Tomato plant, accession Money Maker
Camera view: bottom (45 deg); turntable rotation: 270 degrees
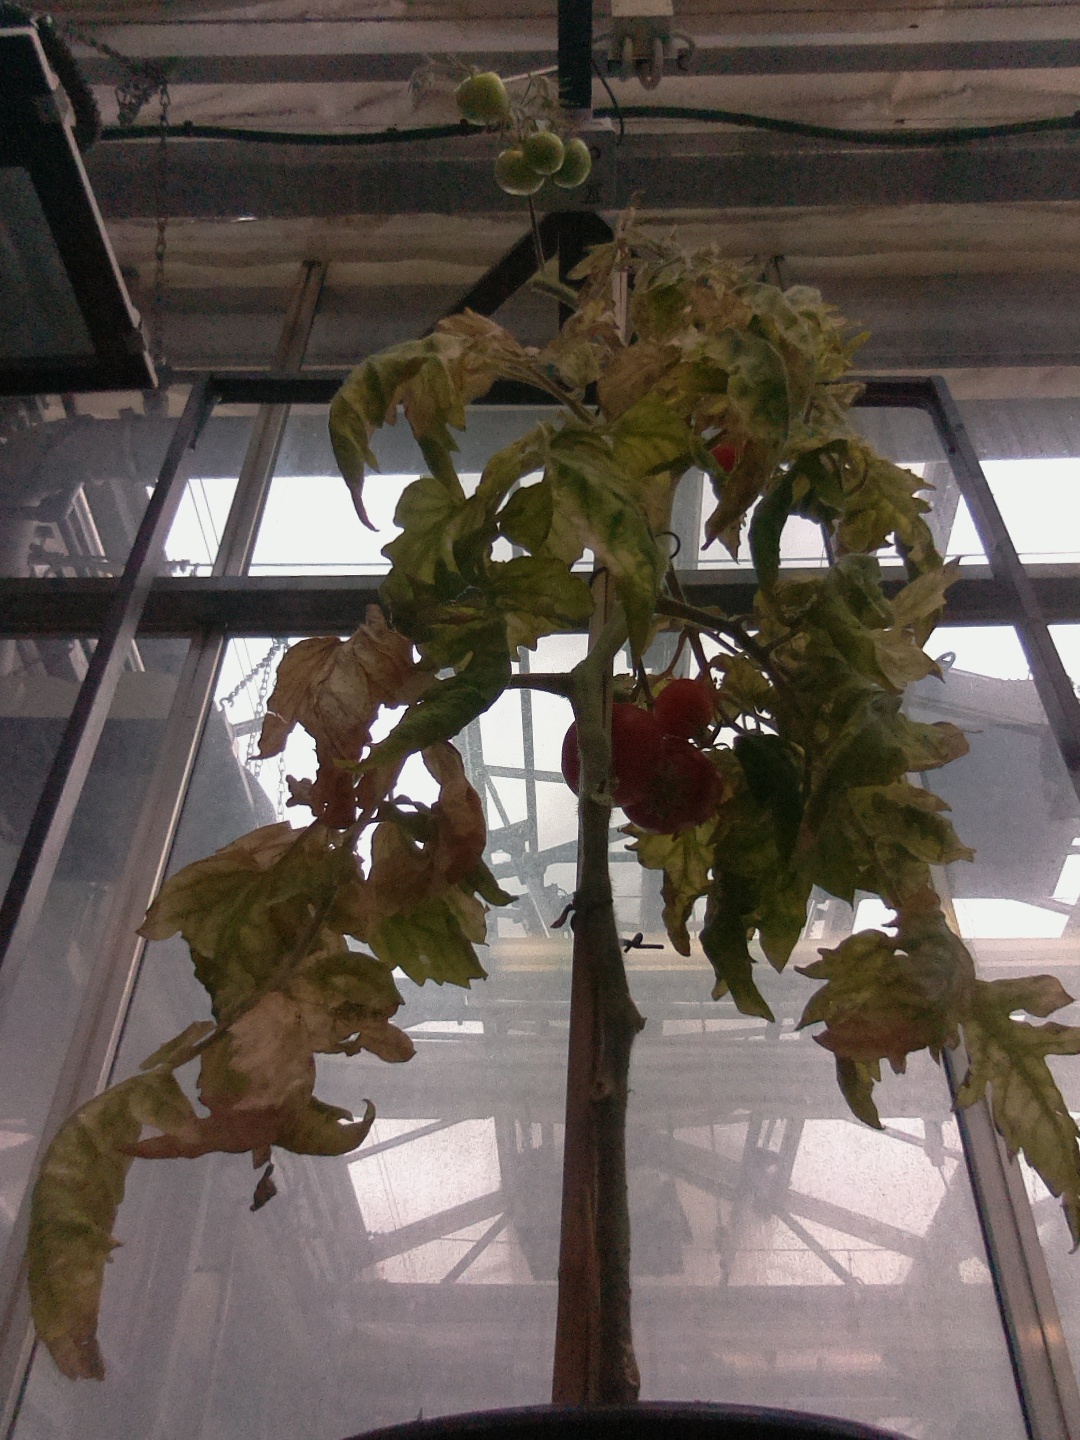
BBCH growth stage 85: 50%-60% of fruits show typical fully ripe color